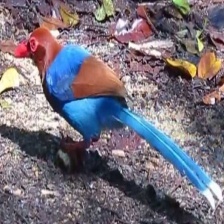
Species: SRI LANKA BLUE MAGPIE
Scientific name: UROCISSA ORNATA
ImageNet parent category: magpie